Airship Ventures

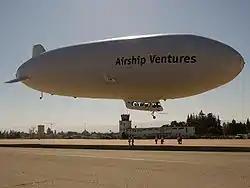
Airship Ventures' Zeppelin NT named "Eureka" arrives at Moffett Federal Airfield on October 25, 2008

Airship Ventures Inc. was a private company that offered sight-seeing rides (which the company called "flightseeing") in a 12-passenger Zeppelin NT out of a World War II United States Navy hangar at Moffett Federal Airfield near Mountain View, California.